2011–12 Connecticut Huskies women's basketball team

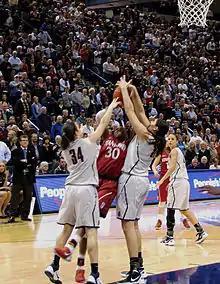
Stefanie Dolson Blocking Nneka Ogwumike

UConn opened their season at their campus home court, against Holy Cross. The game featured the return of Caroline Doty, who missed the entire previous season due to injury. Bria Hartley and Tiffany Hayes lead the scoring with 17 and 16 points respectively. The Huskies won the game 87–37. In their next game, UConn tied a record with 68 points in the first half against Pacific. The Huskies hit 71% of their basket attempts in the first half, and opened up a 43-point lead. Kaleena Mosqueda-Lewis went on to score 25 points on ten for twelve shooting. Four other Huskies scored in double digits, leading to a 112–53 victory over the Pacific team playing their 999th game.